Mercédesz Vesszős

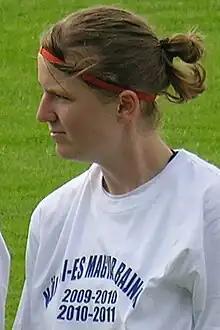

Mercédesz Vesszős (born 10 January 1992) is a Hungarian football defender currently playing in the Hungarian First Division for MTK Hungária, with whom she has also played the Champions League. She is a member of the Hungarian national team.